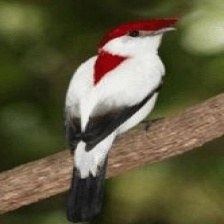
Species: ARARIPE MANAKIN
Scientific name: ANTILOPHIA BOKERMANNI